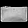
Label: Bag